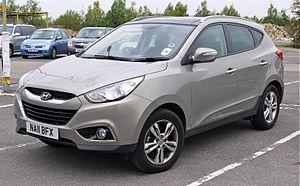
Le Hyundai ix35 est un SUV produit par la marque Hyundai Motor de avril 2010 à 2015. Il succède au Hyundai Tucson mais lui est la seconde génération du 4x4 qu'il remplaçait.